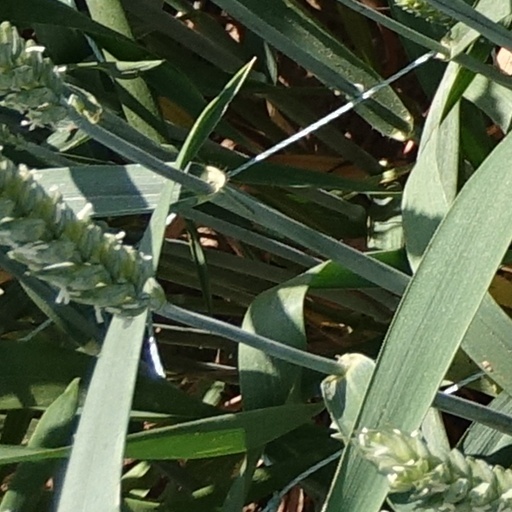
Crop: wheat